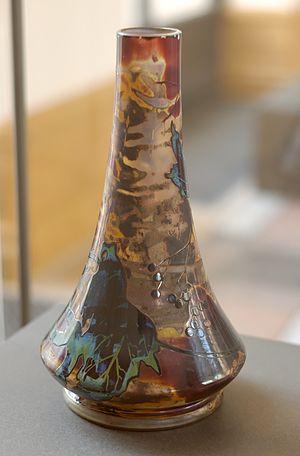
Vase les Baies des frères Henri (1868-?) et Désiré (1877-?) Muller. Verre doublé, dévitrifié en surface et gravé à l'acide hydrofluorique, décor d'émauc colorés, vers 1900.
Les frères Muller, fondateurs de la verrerie Muller Frères, sont des verriers d'art français de l'époque Art nouveau. La famille comprend neuf membres de talent, dont Eugène Muller, Désiré Muller et Henri Muller.